Saint Neot (monk)

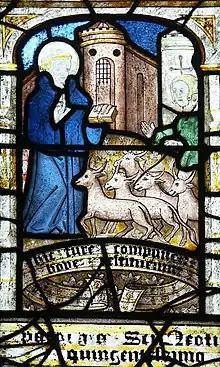
St Neot, as depicted on a stained-glass window at the village of St Neot, Cornwall

Neot was born into a minor branch of the West Saxon royal house, in the first half of the ninth century, somewhere in Wessex. Neot's father was named Ethelwulph. In early life he was under pressure to become a soldier, but when he was old enough, he devoted himself instead to a religious life. As a young man therefore, he became a novice monk, living in Glastonbury Abbey, about the middle of the ninth century. He was extremely studious.